Janko Smole

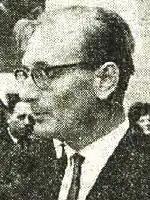
Smole in 1965

Janko Smole (2 June 1921 – 11 June 2010) was Yugoslavia and Slovenian politician who served as the president of the executive council of the Socialist Republic of Slovenia from 1965 to 1967. He was a member of the League of Communists of Slovenia. He was preceded by Viktor Avbelj and succeeded by Stane Kavčič. He was Finance Minister of Yugoslavia from 1967 to 1974.